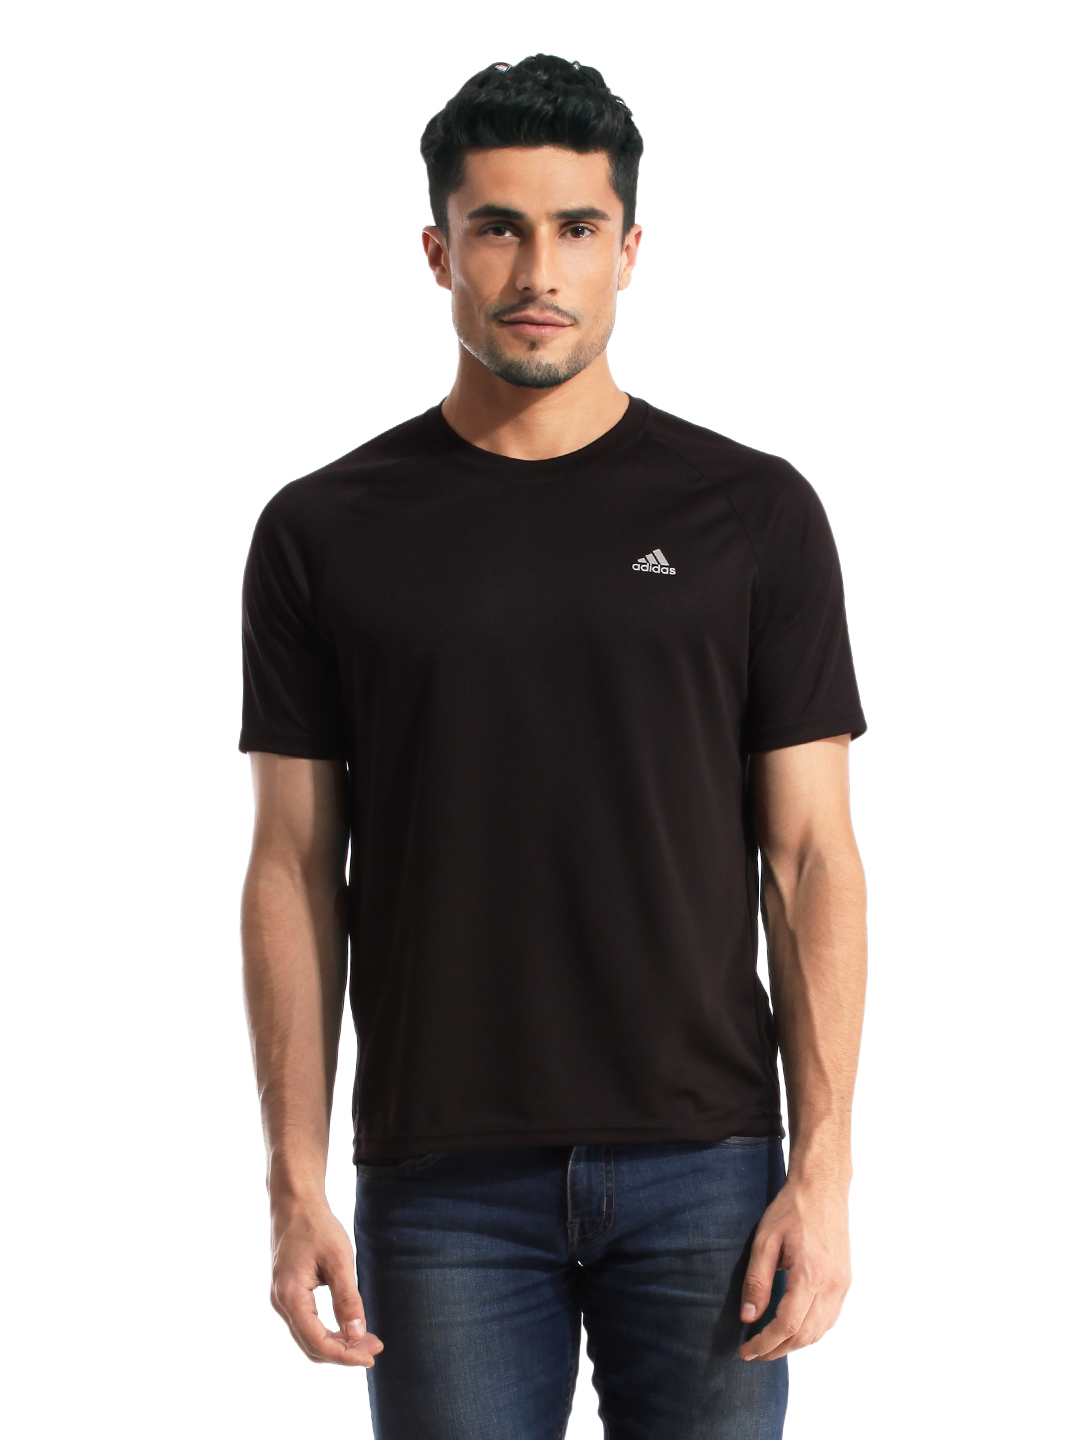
ADIDAS Men Black T-shirt
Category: Apparel / Topwear / Tshirts
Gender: Men
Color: Black
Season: Summer 2012
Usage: Sports